Contes et nouvelles en vers

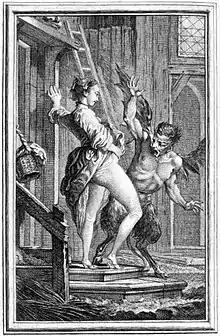
Illustration by Charles Eisen for the poem "The Devil of Pope-Fig Island"

Contes et nouvelles en vers is an anthology of various ribald short stories and novellas collected and versified from prose by Jean de La Fontaine. Claude Barbin of Paris published the collection in 1665.